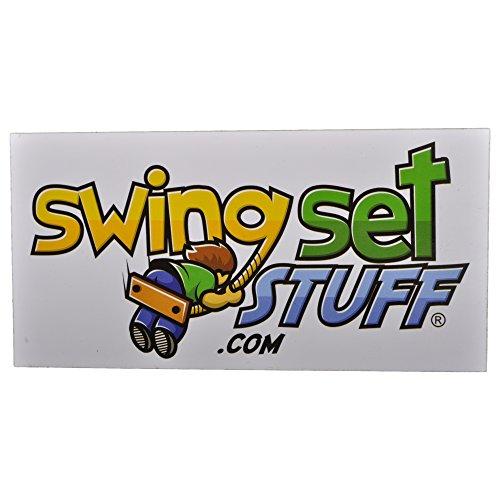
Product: Swing Set Stuff Inc. Small Mega Flat Seat with 5Uncoated Chain Small Mega Uncoated Chain, Black
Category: Toys & Games | Sports & Outdoor Play | Play Sets & Playground Equipment
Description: Great Condition.
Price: $87.99
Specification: ProductDimensions:16.5x6.8x60inches|ItemWeight:10pounds|ShippingWeight:10.15pounds(Viewshippingratesandpolicies)|ASIN:B0778W79JB|Itemmodelnumber:SSS-0313-P|Manufacturerrecommendedage:6-12years